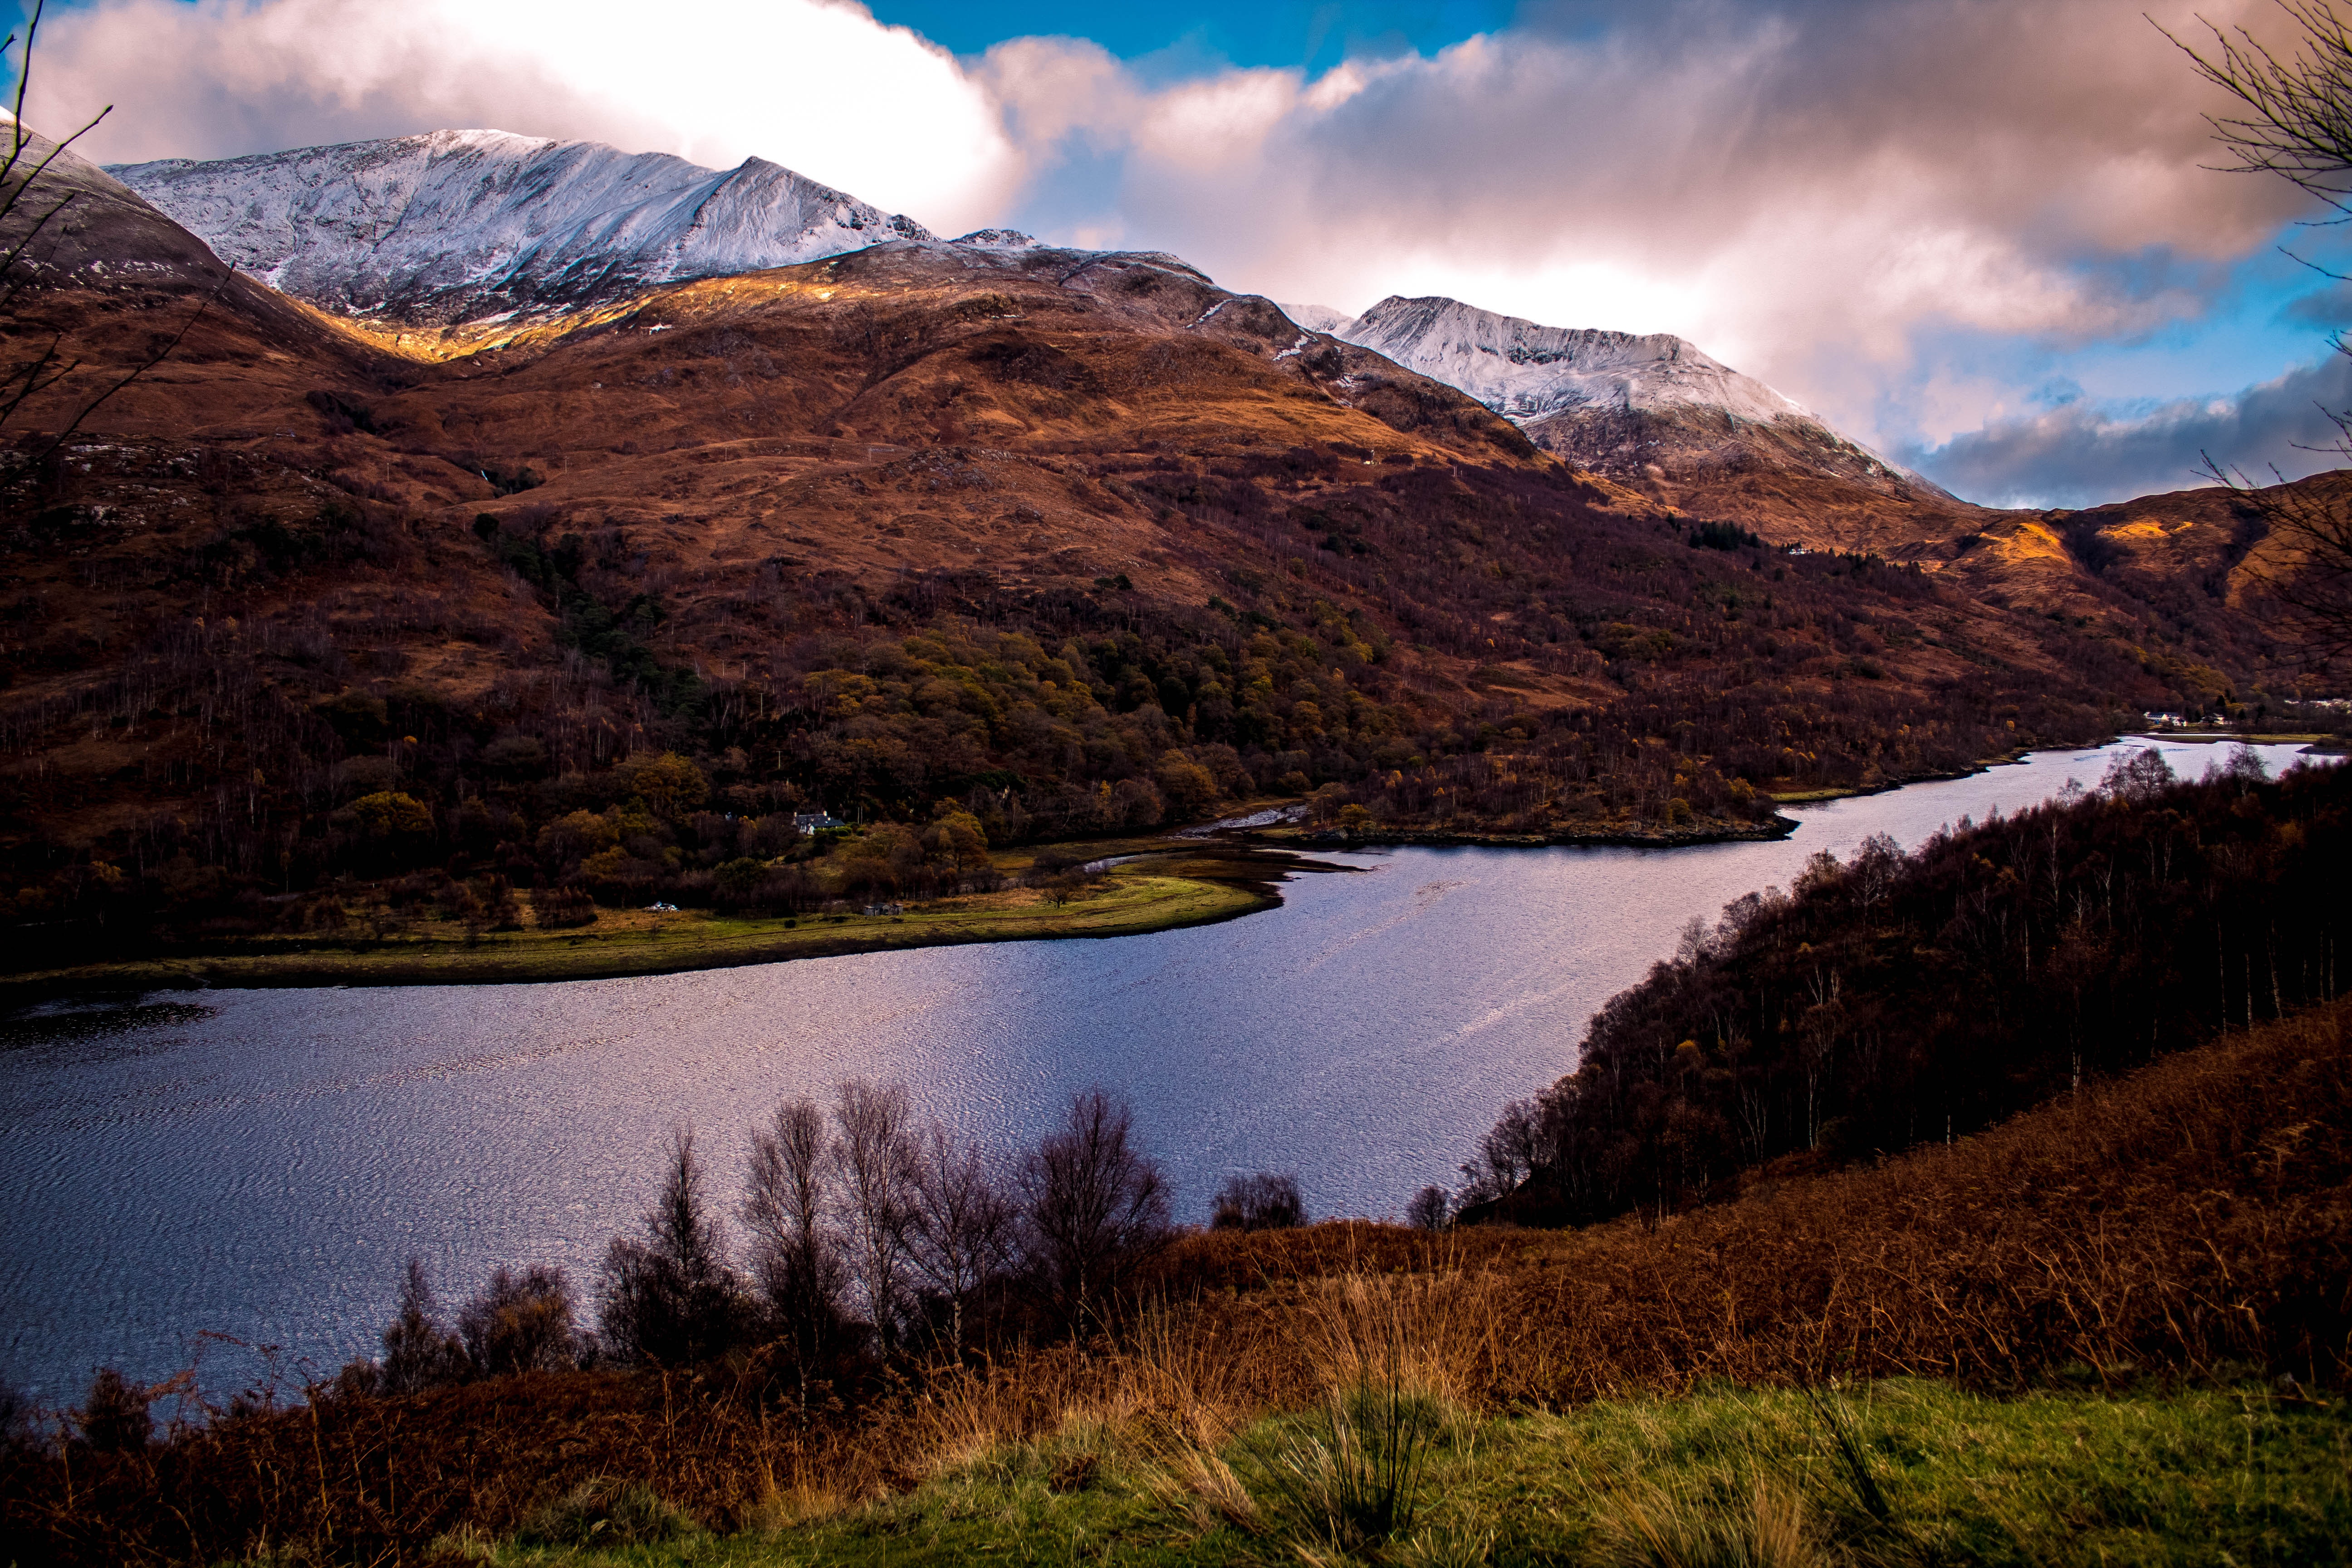
mountain, highland, mountainous landforms, natural landscape, nature, sky, tarn, lake, wilderness, reflection, mountain range, loch, cloud, water, fell, lake district, hill, reservoir, landscape, morning, tree, alps, national park, valley, fjord, river, grass, bank, glacial lake, sunlight, ridge, snow, mount scenery, pond, meteorological phenomenon, winter